Eleazer Williams House

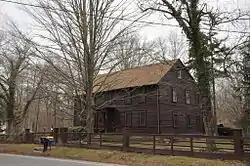

The Eleazer Williams House is a historic house in Mansfield Center, Connecticut, United States. It is located on Storrs Road (Connecticut Route 195) near the southeast corner of the junction with Dodd Road. Completed in 1710, it was the home of the town's first minister and has a well-preserved chronology of alteration, illustrating changing building practices over the 18th century. The house was listed on the National Register of Historic Places in 1971 and is included within the Mansfield Center Historic District.